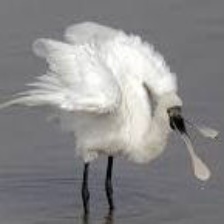
Species: BLACK FACED SPOONBILL
Scientific name: PLATALEA MINOR
ImageNet parent category: spoonbill